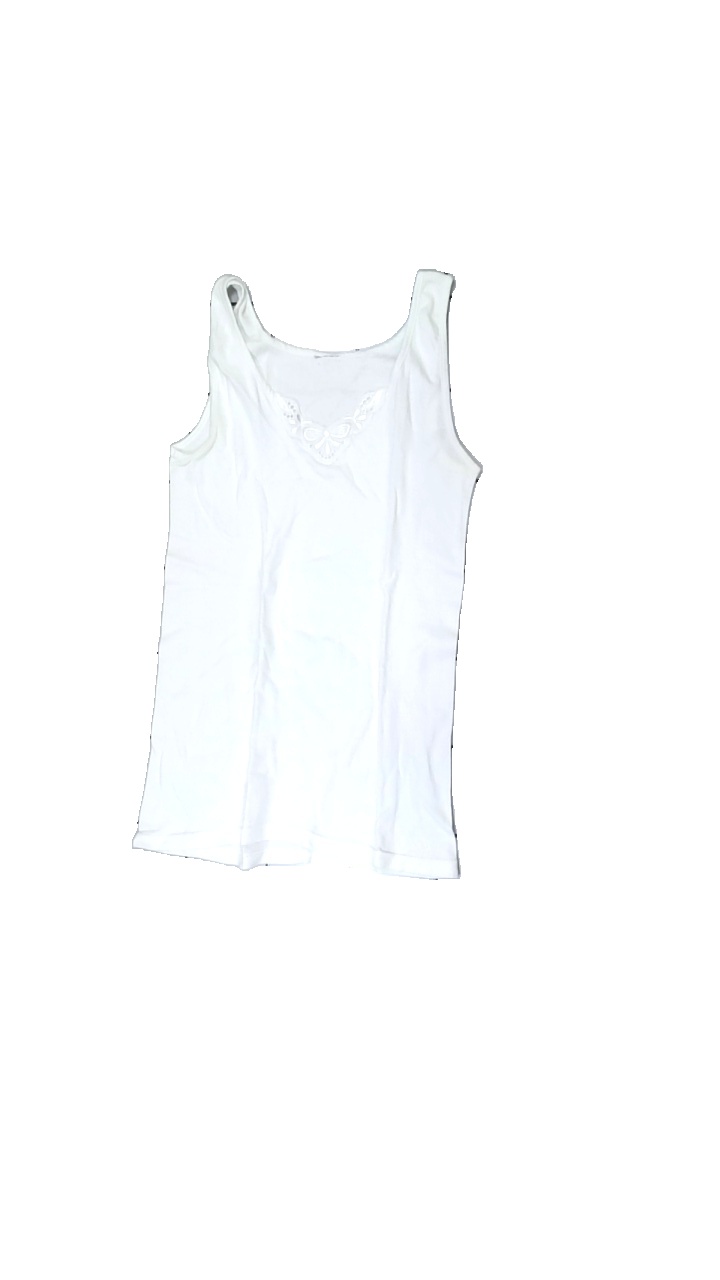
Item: Tank Top (Ladies)
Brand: Missing
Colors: White
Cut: Regular
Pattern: Lace
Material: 100% cotton
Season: All
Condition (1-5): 4
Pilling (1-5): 5
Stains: Minor
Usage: Reuse
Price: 50-100